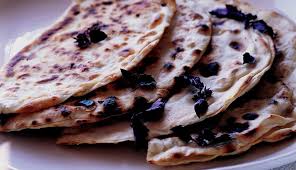
Yemek: gozleme